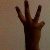
The image shows a hand gesture representing the number 6 in Indian Sign Language.